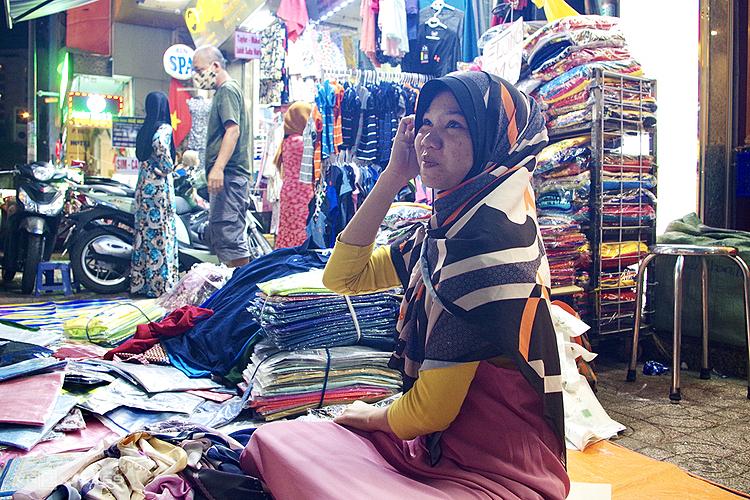
ở trên vỉa hè có sự xuất hiện của một sạp hàng quần áo